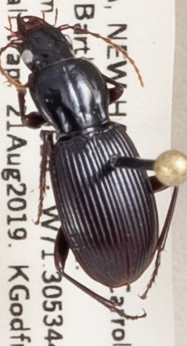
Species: Pterostichus tristis
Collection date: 2019-08-21
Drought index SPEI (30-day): -0.554
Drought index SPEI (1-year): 0.9
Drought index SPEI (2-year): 0.71